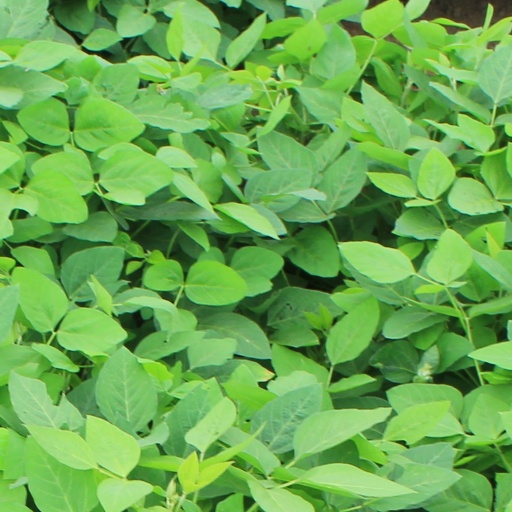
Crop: soybean